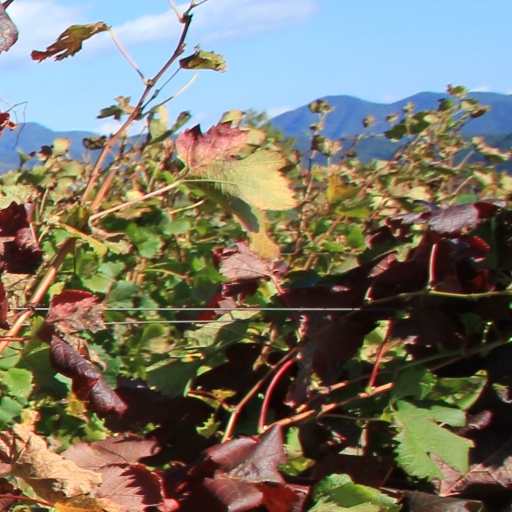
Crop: grape